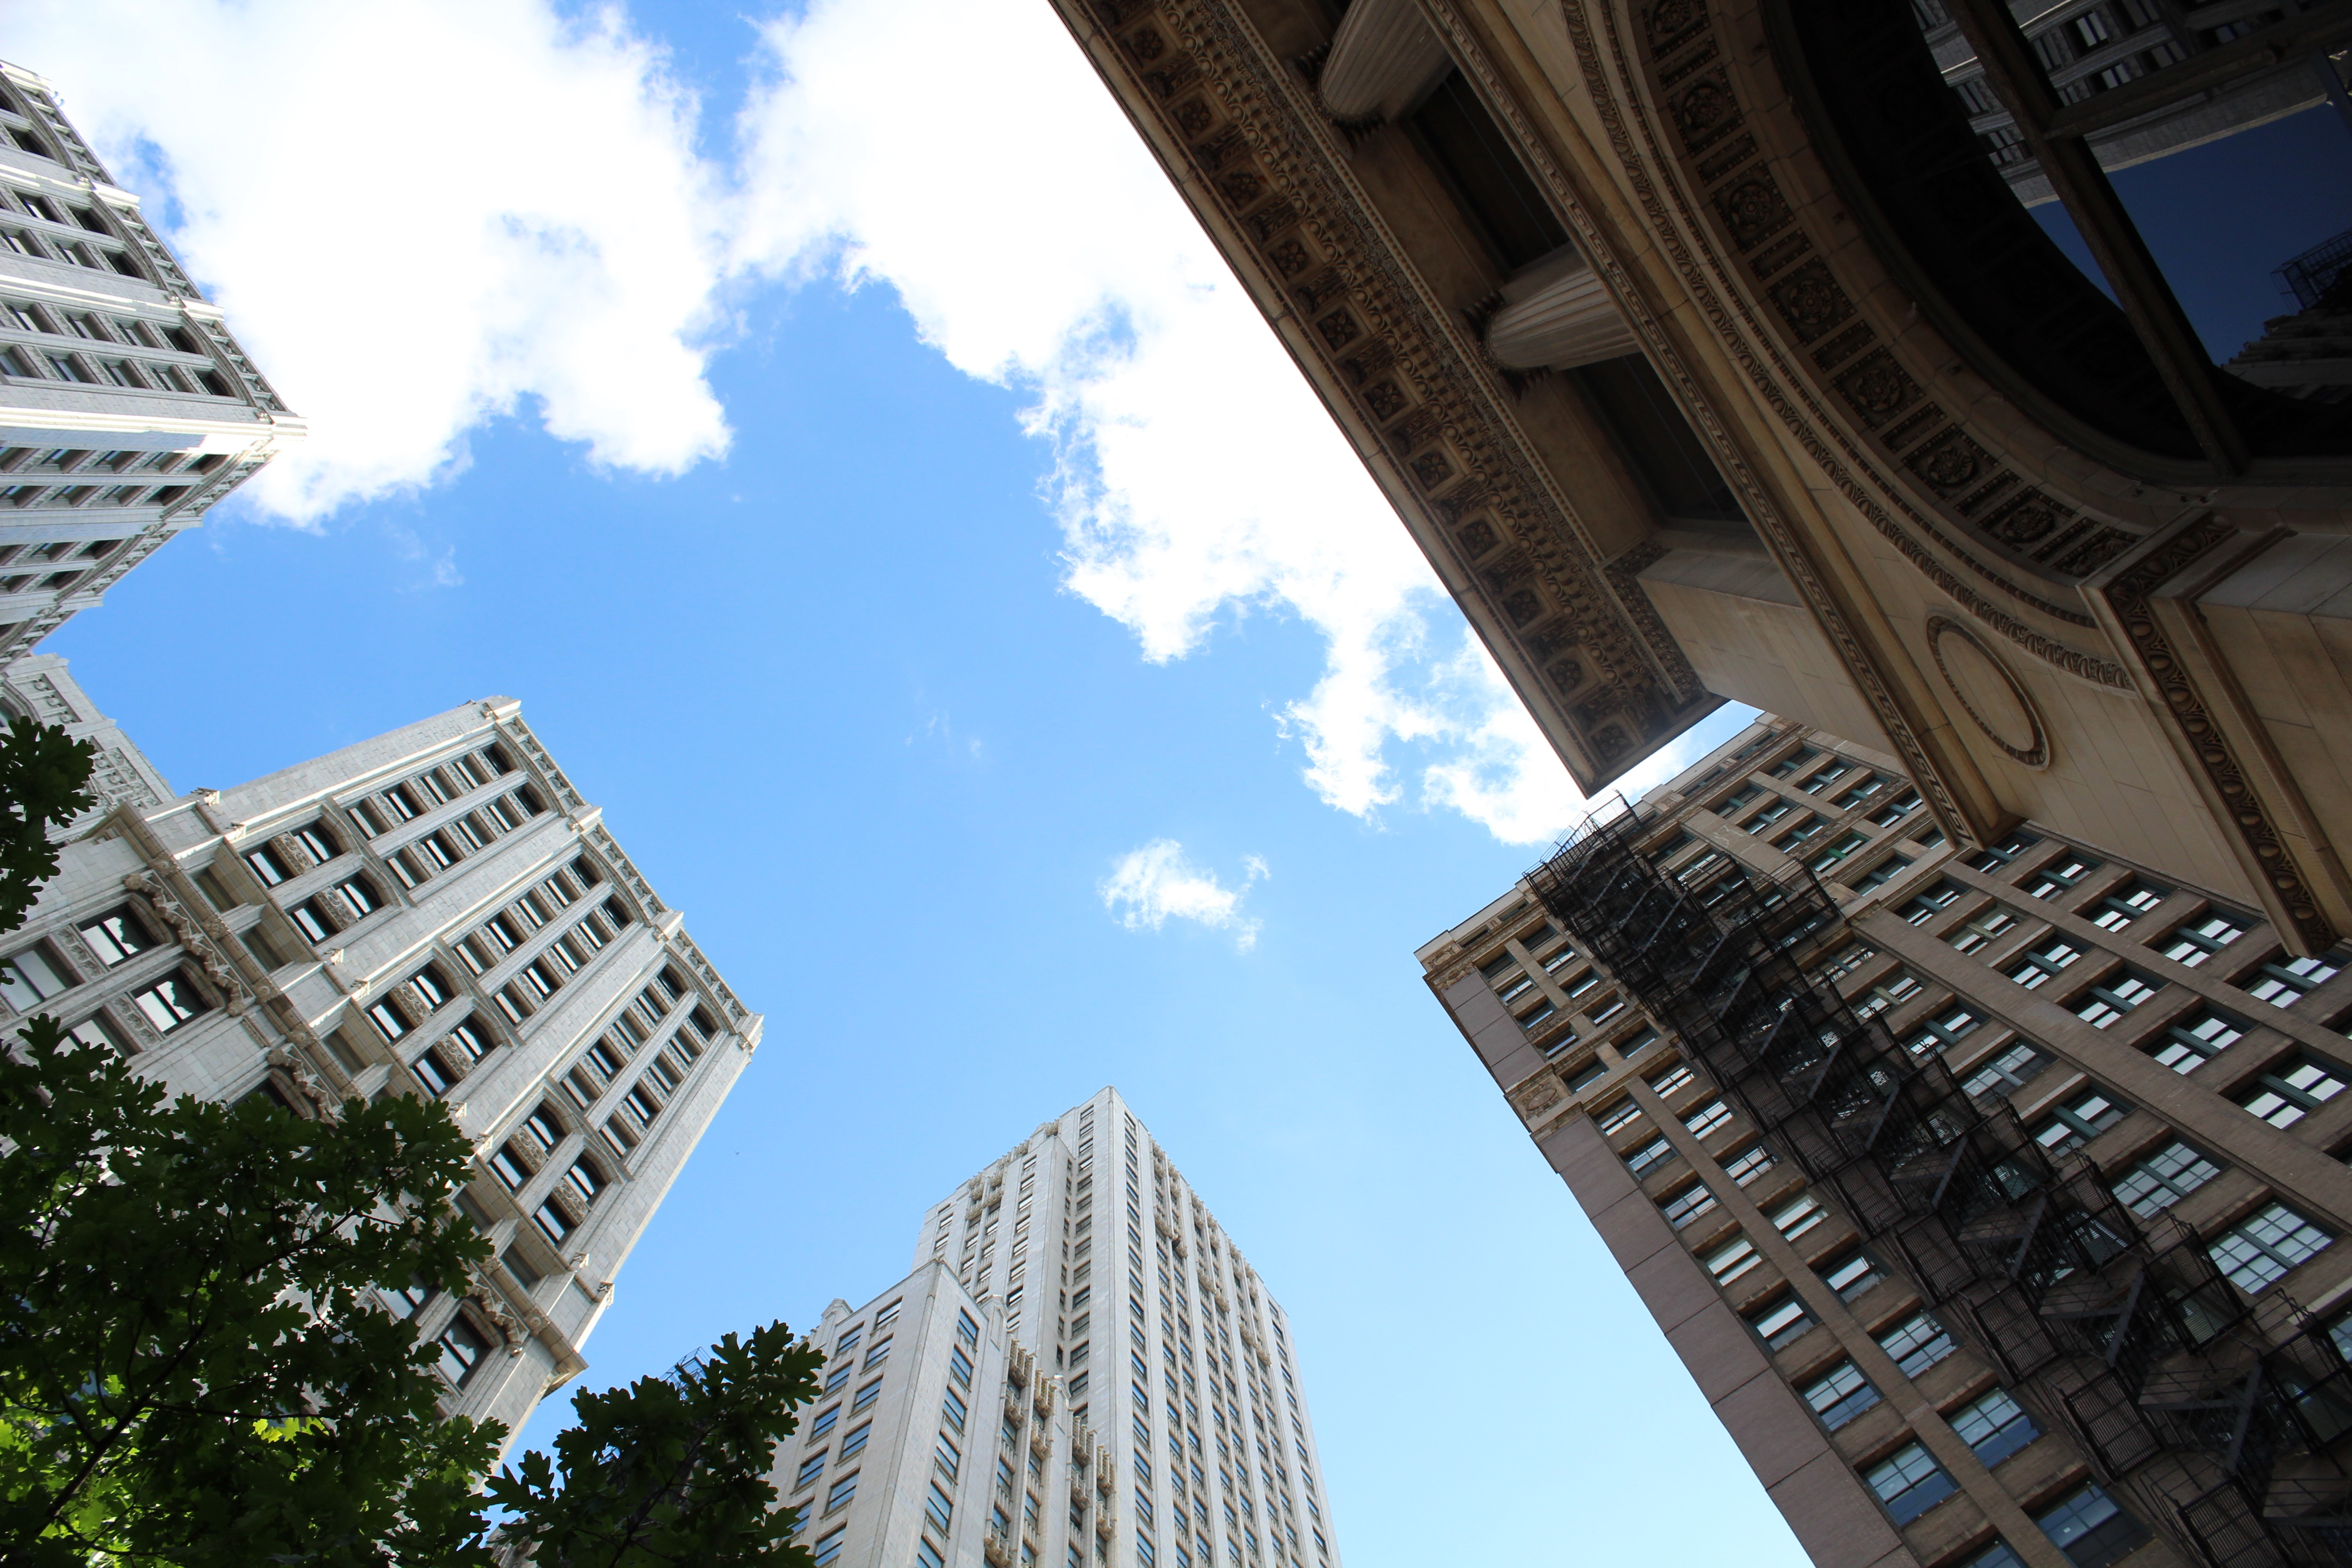
metropolitan area, daytime, sky, architecture, blue, skyscraper, urban area, landmark, building, metropolis, city, tower block, human settlement, cloud, condominium, reflection, mixed use, downtown, commercial building, daylighting, corporate headquarters, tree, tower, facade, photography, window, headquarters, world, symmetry